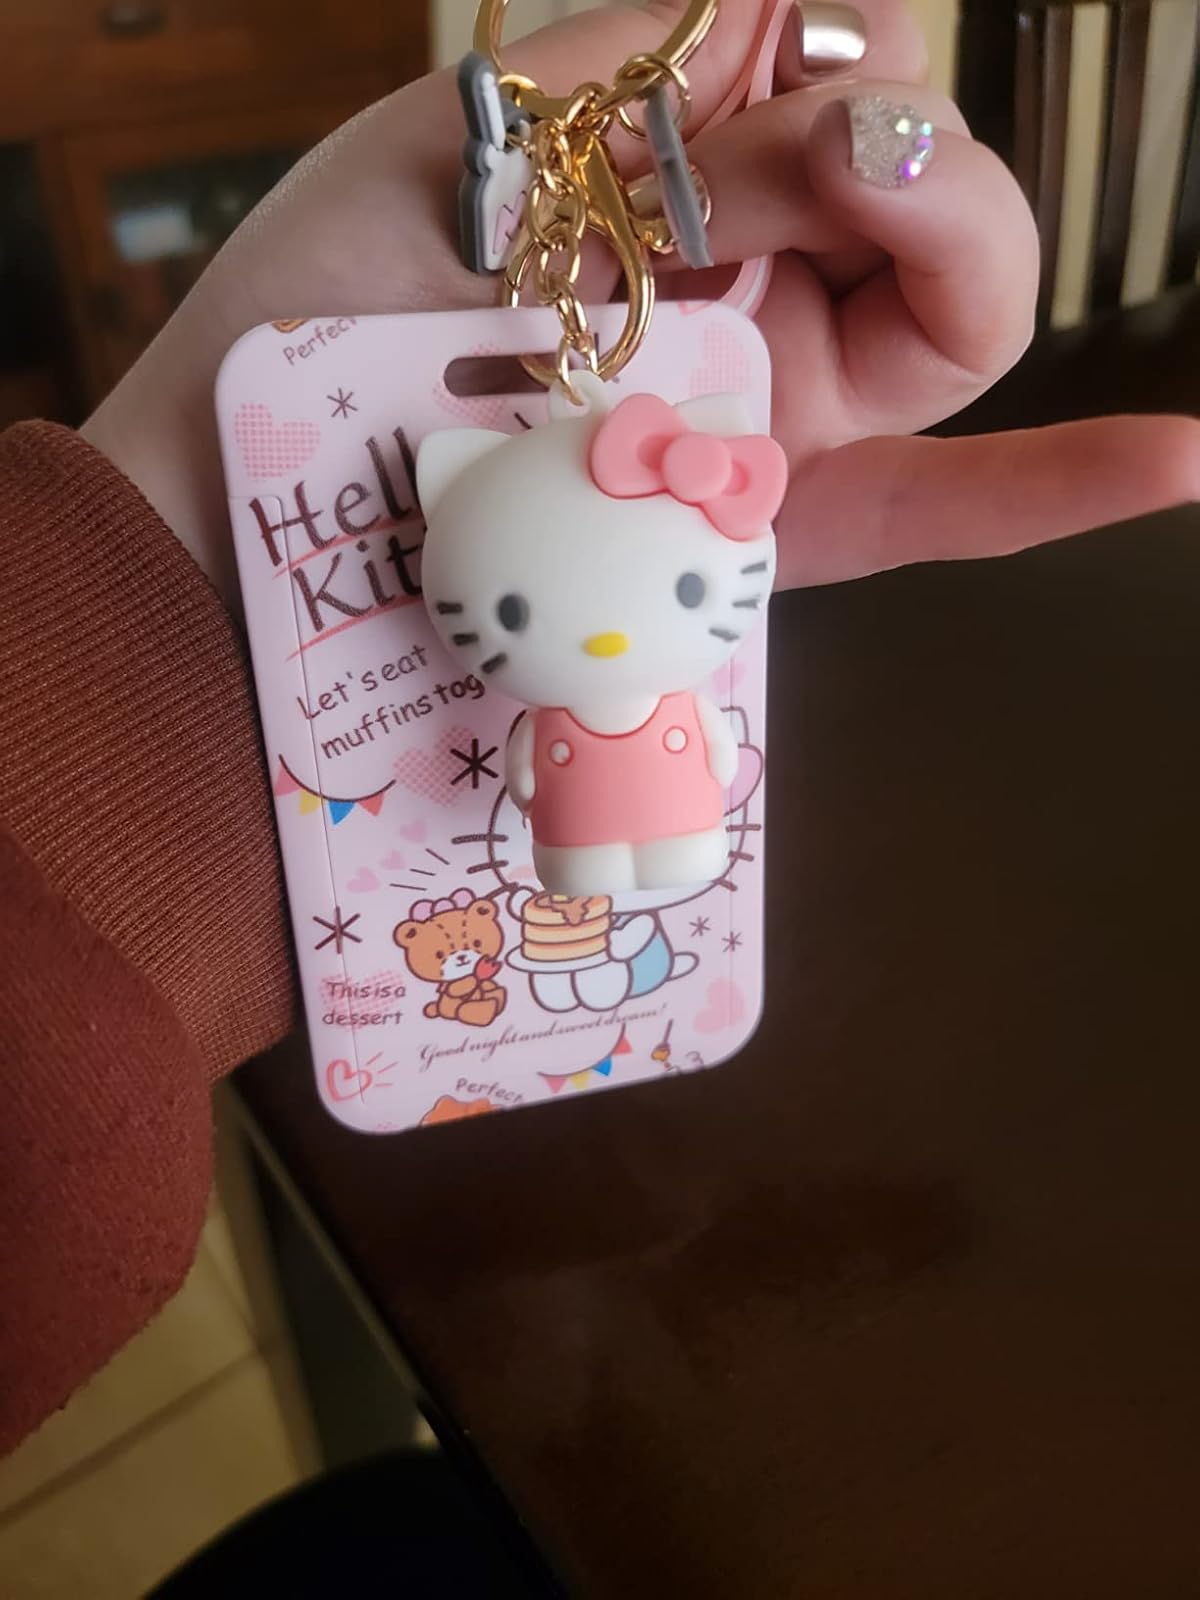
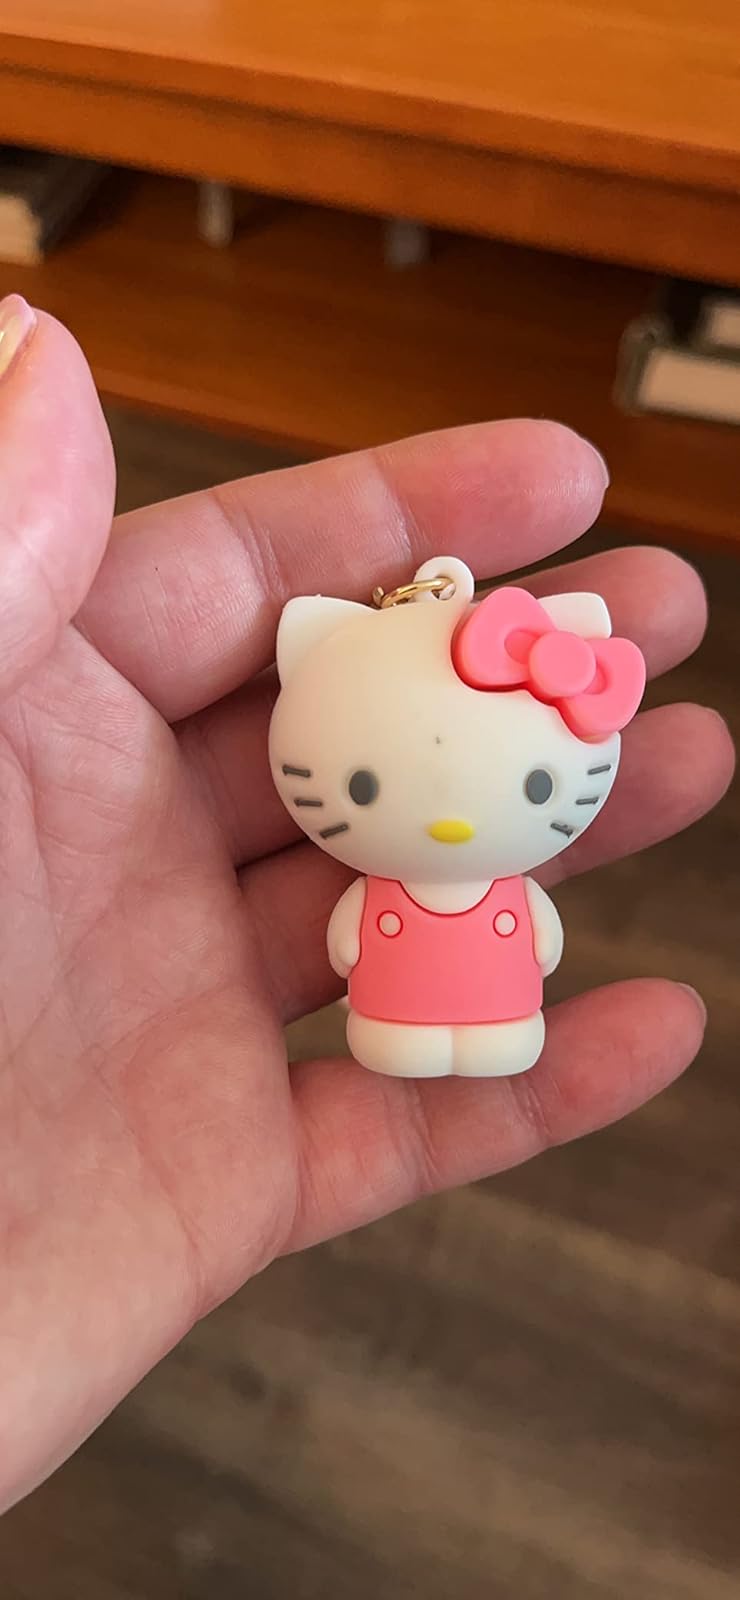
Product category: accessories_keychain
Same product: yes